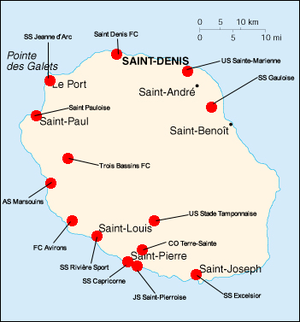
Localisation des clubs participants au championnat 2009
Le Championnat de La Réunion de football 2009 est la 59ᵉ édition de la compétition. Il est remporté par La Tamponnaise.